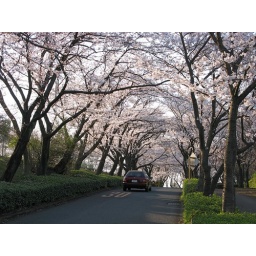
on a hill near my house